Deja Vu II: Lost in Las Vegas

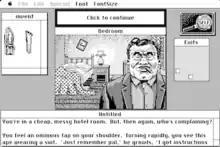
Macintosh screenshot from Deja Vu II

"Deja Vu II" begins in a sparsely populated Las Vegas reminiscent of the movie "Bugsy", with just a few locations to explore. However, the player has the option to take the train to other cities including Chicago (where locations from "Deja Vu I" are revisited), Los Angeles, St. Louis, and New York City, though going to the three latter cities without completing the final task will result in the player being executed by Stogie. Despite being a sequel, the game's background story is explained in-game, and "Deja Vu II" can be played without any knowledge of its predecessor. In fact, there are situations where experience with "Deja Vu I" can be a disadvantage by creating certain expectations – for instance, the phone in the office at Joe's Bar cannot be opened in "Deja Vu I", while in "Deja Vu II", it contains an important item.